Lesbian literature

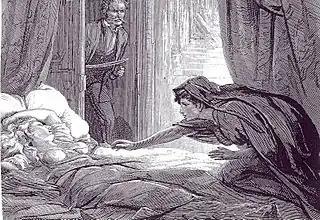
Illustration by D. H. Friston from the first publication of the lesbian vampire novella "Carmilla" (1872) by Sheridan Le Fanu

In the early 19th century, Chinese poet Wu Tsao gained popularity for her lesbian love poems. Her songs, according to poet Kenneth Rexroth, were "sung all over China". In 1849, Leona Florentino was born in the Philippines during the brutal patriarchal Spanish colonial regime. Known as the mother of Philippine women's literature and a pioneer in Philippine lesbian literature, her poems, both written and oral, during her 35-year life brought about feminism in the archipelago which influenced many of the revolutionaries before the Philippine revolution.